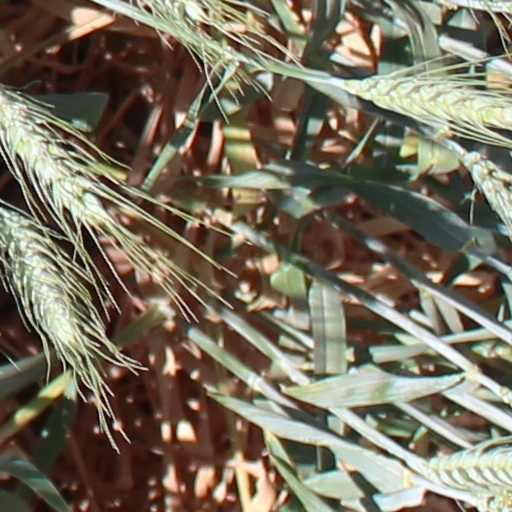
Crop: wheat